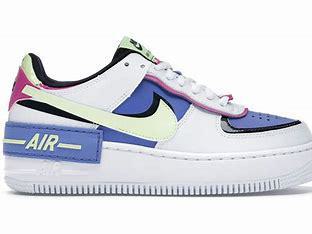
Brand: Nike
Model: Air Force 1 Shadow